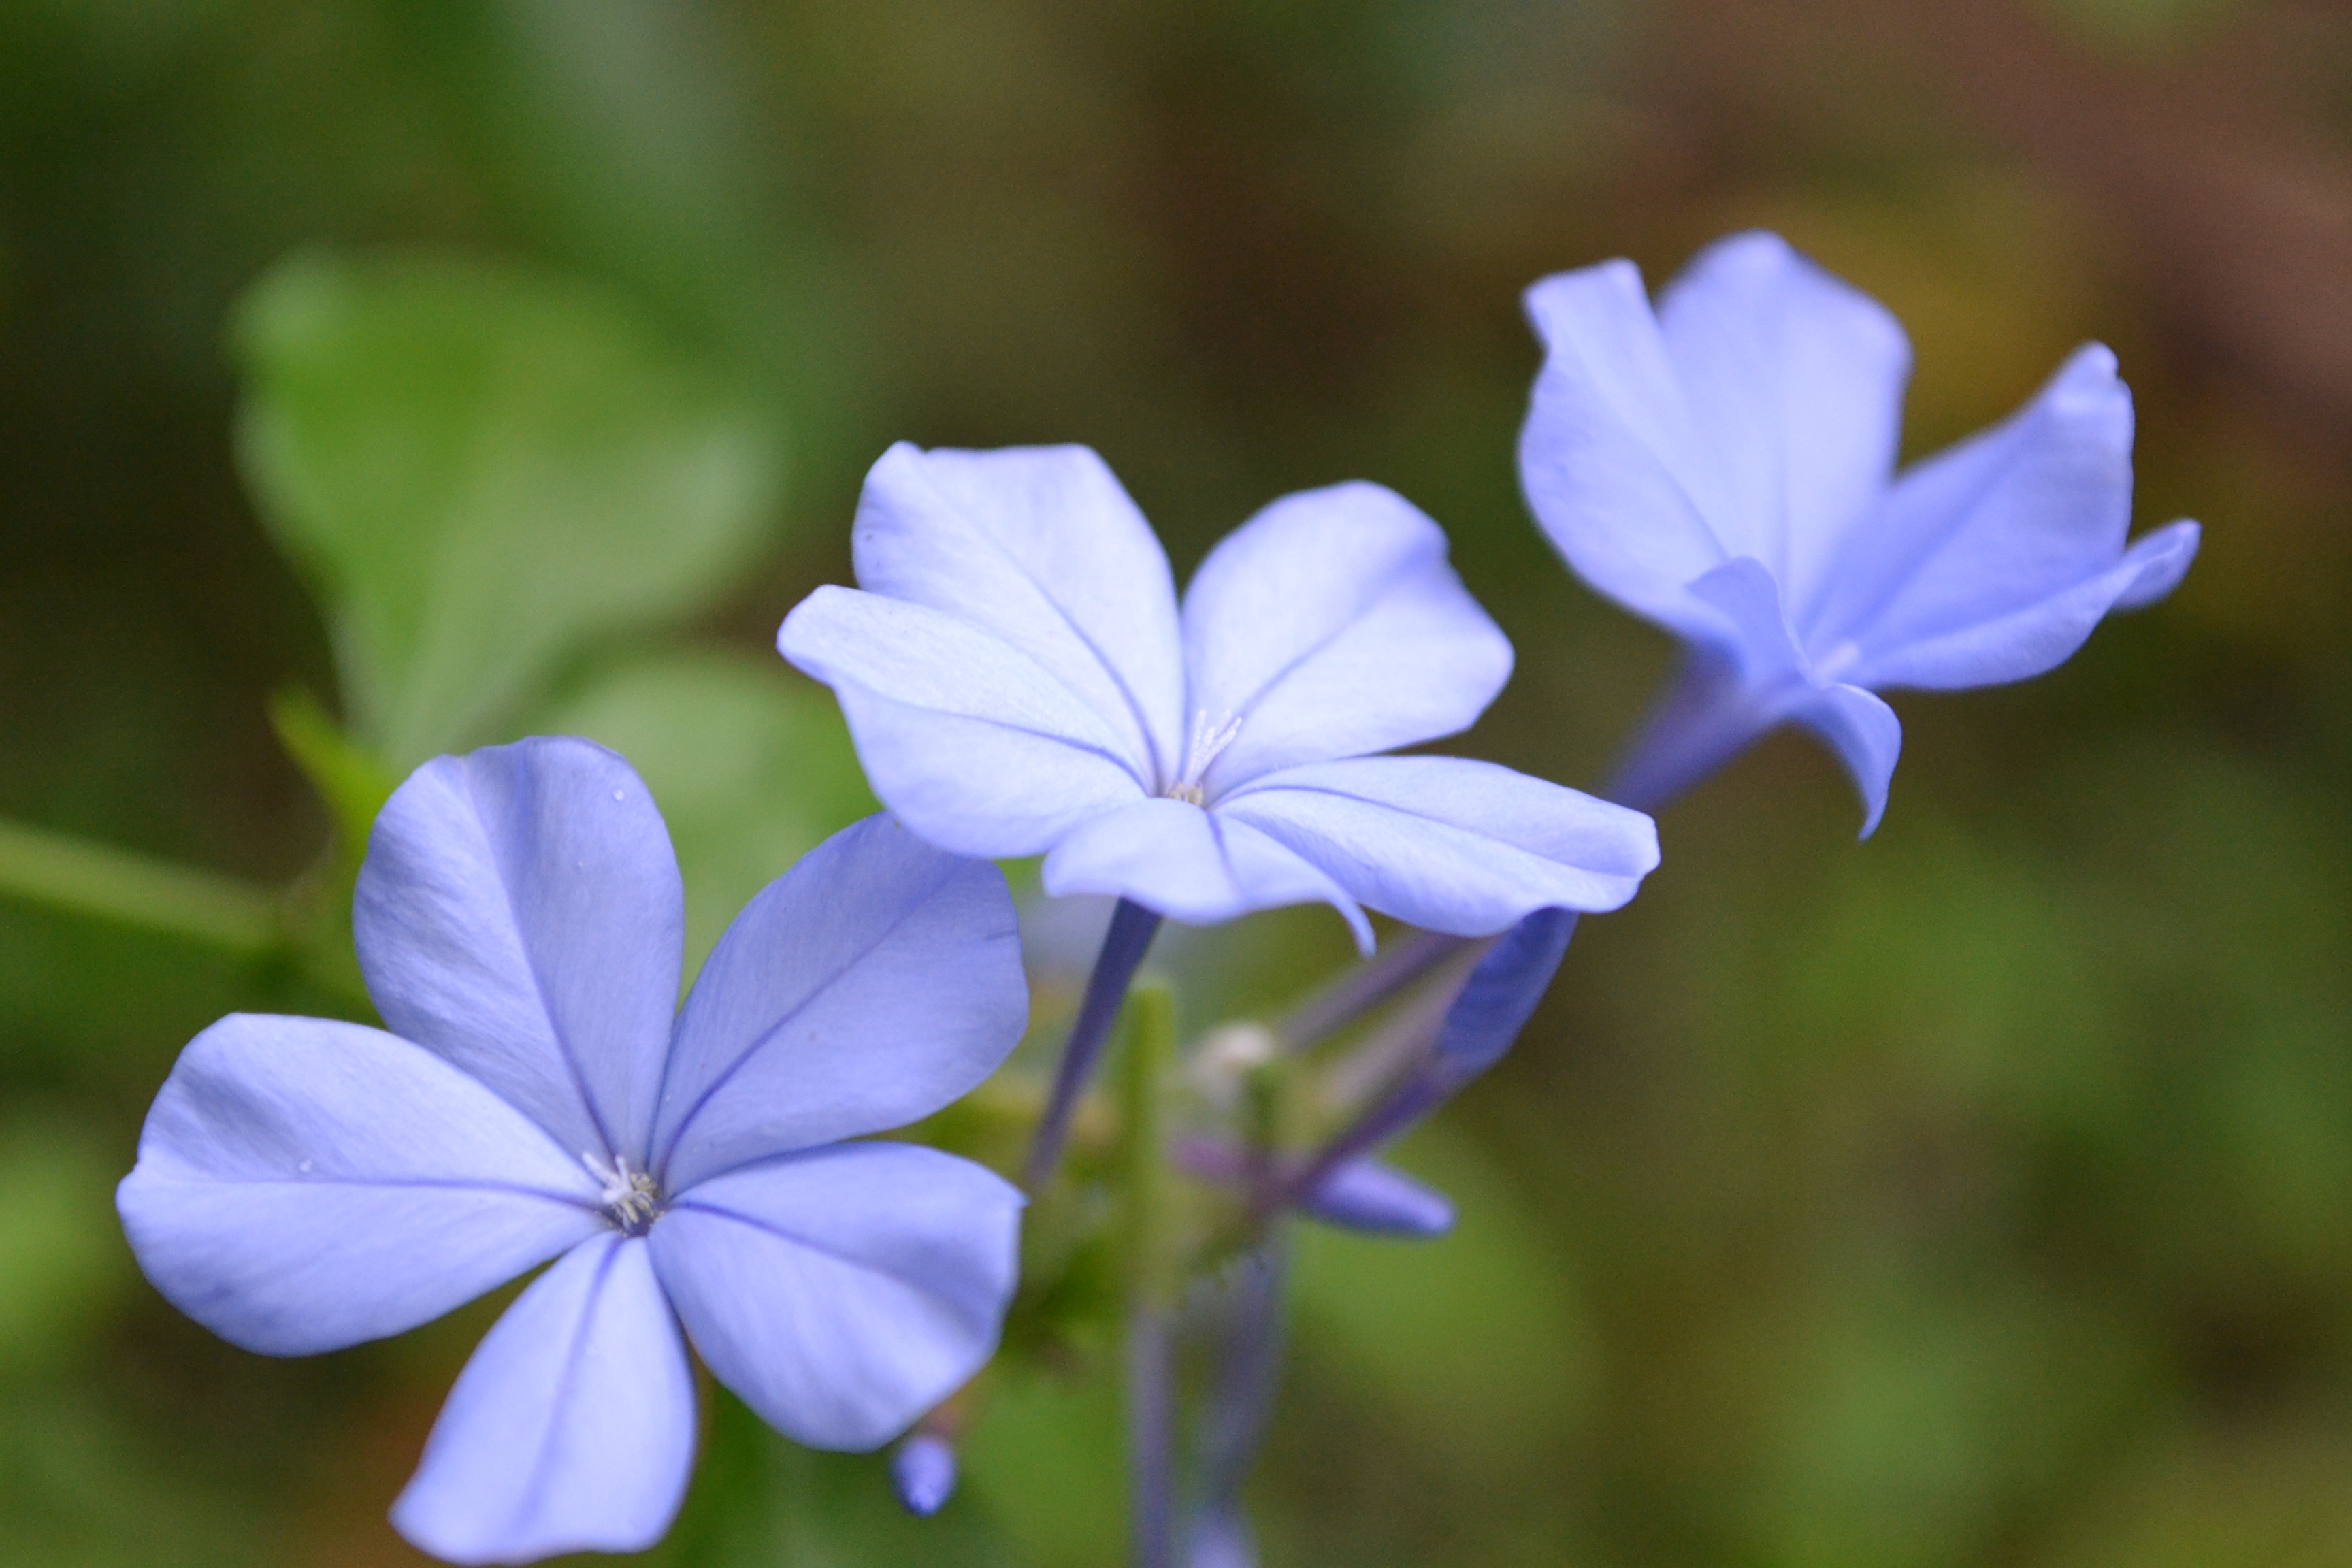
nature, blossom, plant, flower, petal, botany, blue, flora, wildflower, lilies, bunch of flowers, sri lanka, macro photography, small flowers, flowering plant, light blue, bellflower family, land plant, light violet flower, truee